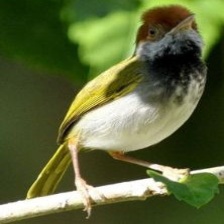
Species: TAILORBIRD
Scientific name: ORTHOTOMUS ATROGULARIS